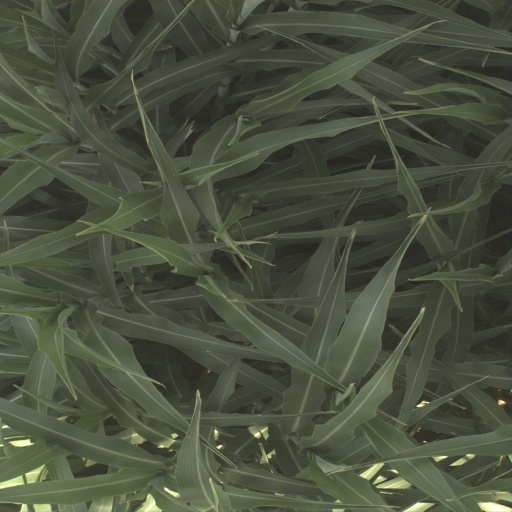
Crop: sorghum